Albert Moll (German psychiatrist)

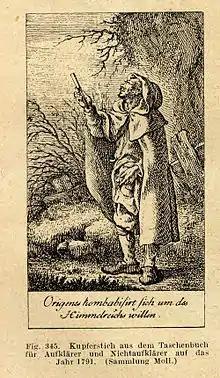
From the book "Handbuch der Sexualwissenschaften": an 18th-century picture of Origen castrating himself

Moll wrote one of the earliest works on the normal practice of childhood sexuality when it comes to development of the child. Moll's analysis of infant sexuality emphasized the boundary between normal and abnormal sexual development. In his case studies, he found that healthy and "perverted" individuals varied little in their reports of childhood sexual conflicts. Numerous sexual drives and actions, including masturbation, attraction to those of the same sex or different ages, and other fetishistic inclinations, were not uncommon in childhood and did not necessarily indicate the development of perversion in adulthood. Moll's assertions leaned on his experience of participating in mutual masturbation at his all boy's boarding school. Moll described such activities as characteristic of sexual development between age 8–10 and the end of puberty at 20. He stated that the maturation of the sex organs would expose distinct sexual drives, mental associations, and habits.